List of countries by natural gas proven reserves

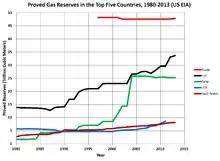
Trends in the five countries with largest proven reserves of natural gas, according to the US Energy Information Administration

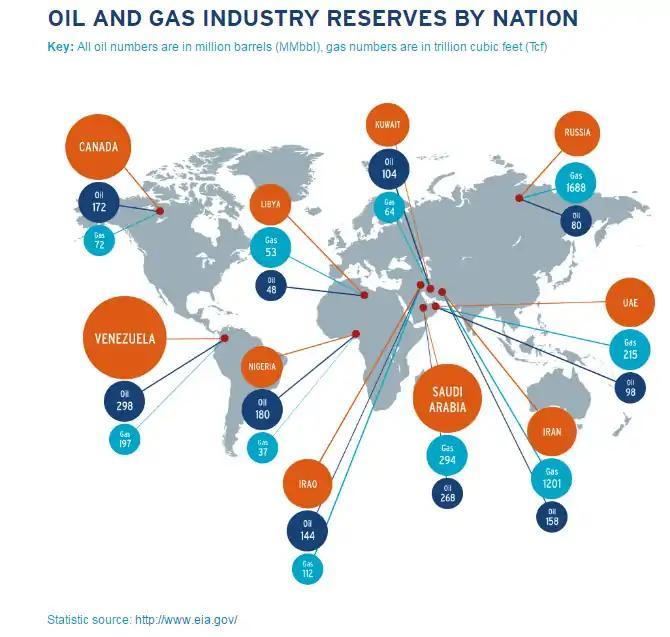
oil and gas Industry Reserves by Nation

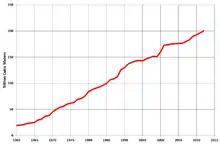
World natural gas proven reserves 1960–2012 (OPEC)

This list is based on the "CIA World Factbook" (when no citation is given). or other authoritative third-party sources (as cited). Based on data from EIA, at the start of 2021, proven gas reserves were dominated by three countries: Iran, Russia, and Qatar.